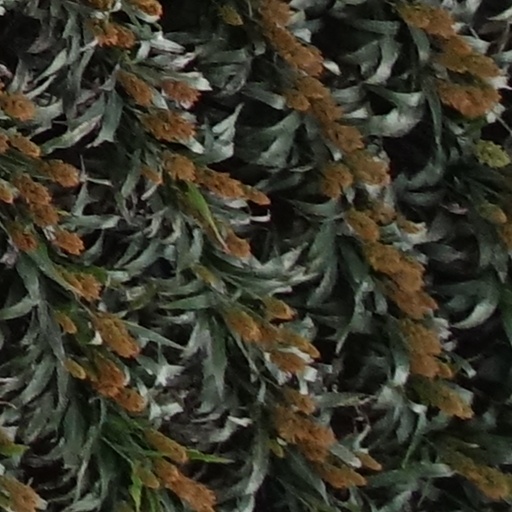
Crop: sorghum